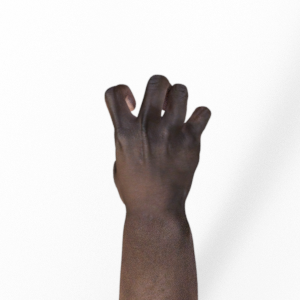
Label: rock